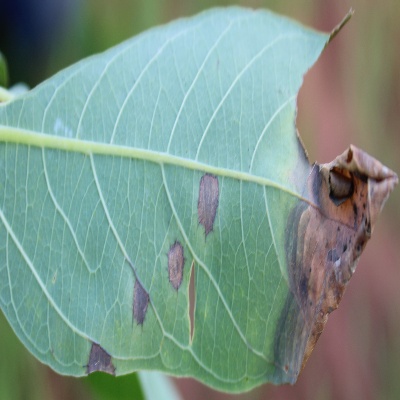
Crop: Cassava
Condition: bacterial blight